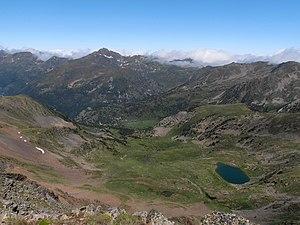
Le pic de Font Blanca, encore nommé pic du Port, est un sommet des Pyrénées situé sur la frontière entre la France et l'Andorre culminant à 2 903 m d'altitude.
Le pic de l'Estanyó est l'un des plus hauts sommets d'Andorre. Situé à la frontière entre les paroisses de Canillo et d'Ordino, il culmine à une altitude de 2 915 mètres.
Le pic de la Cabaneta est un pic de la principauté d'Andorre situé à la frontière entre les paroisses de Canillo et d'Ordino et culminant à une altitude de 2 864 mètres.